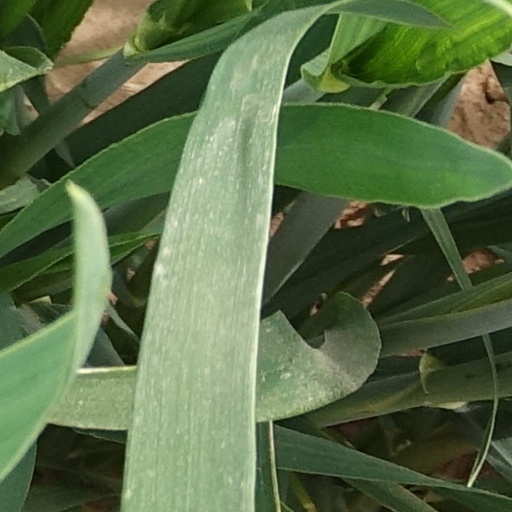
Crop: wheat